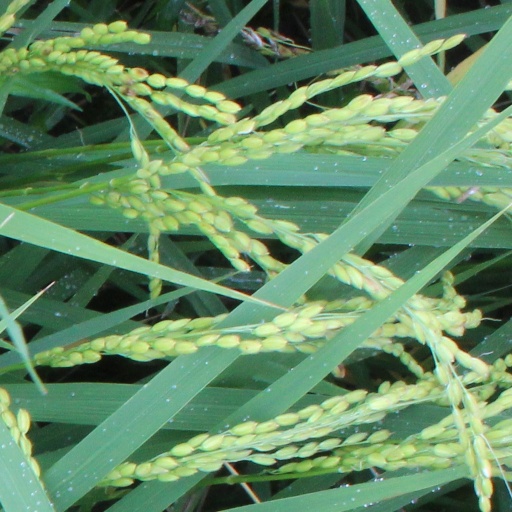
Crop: rice